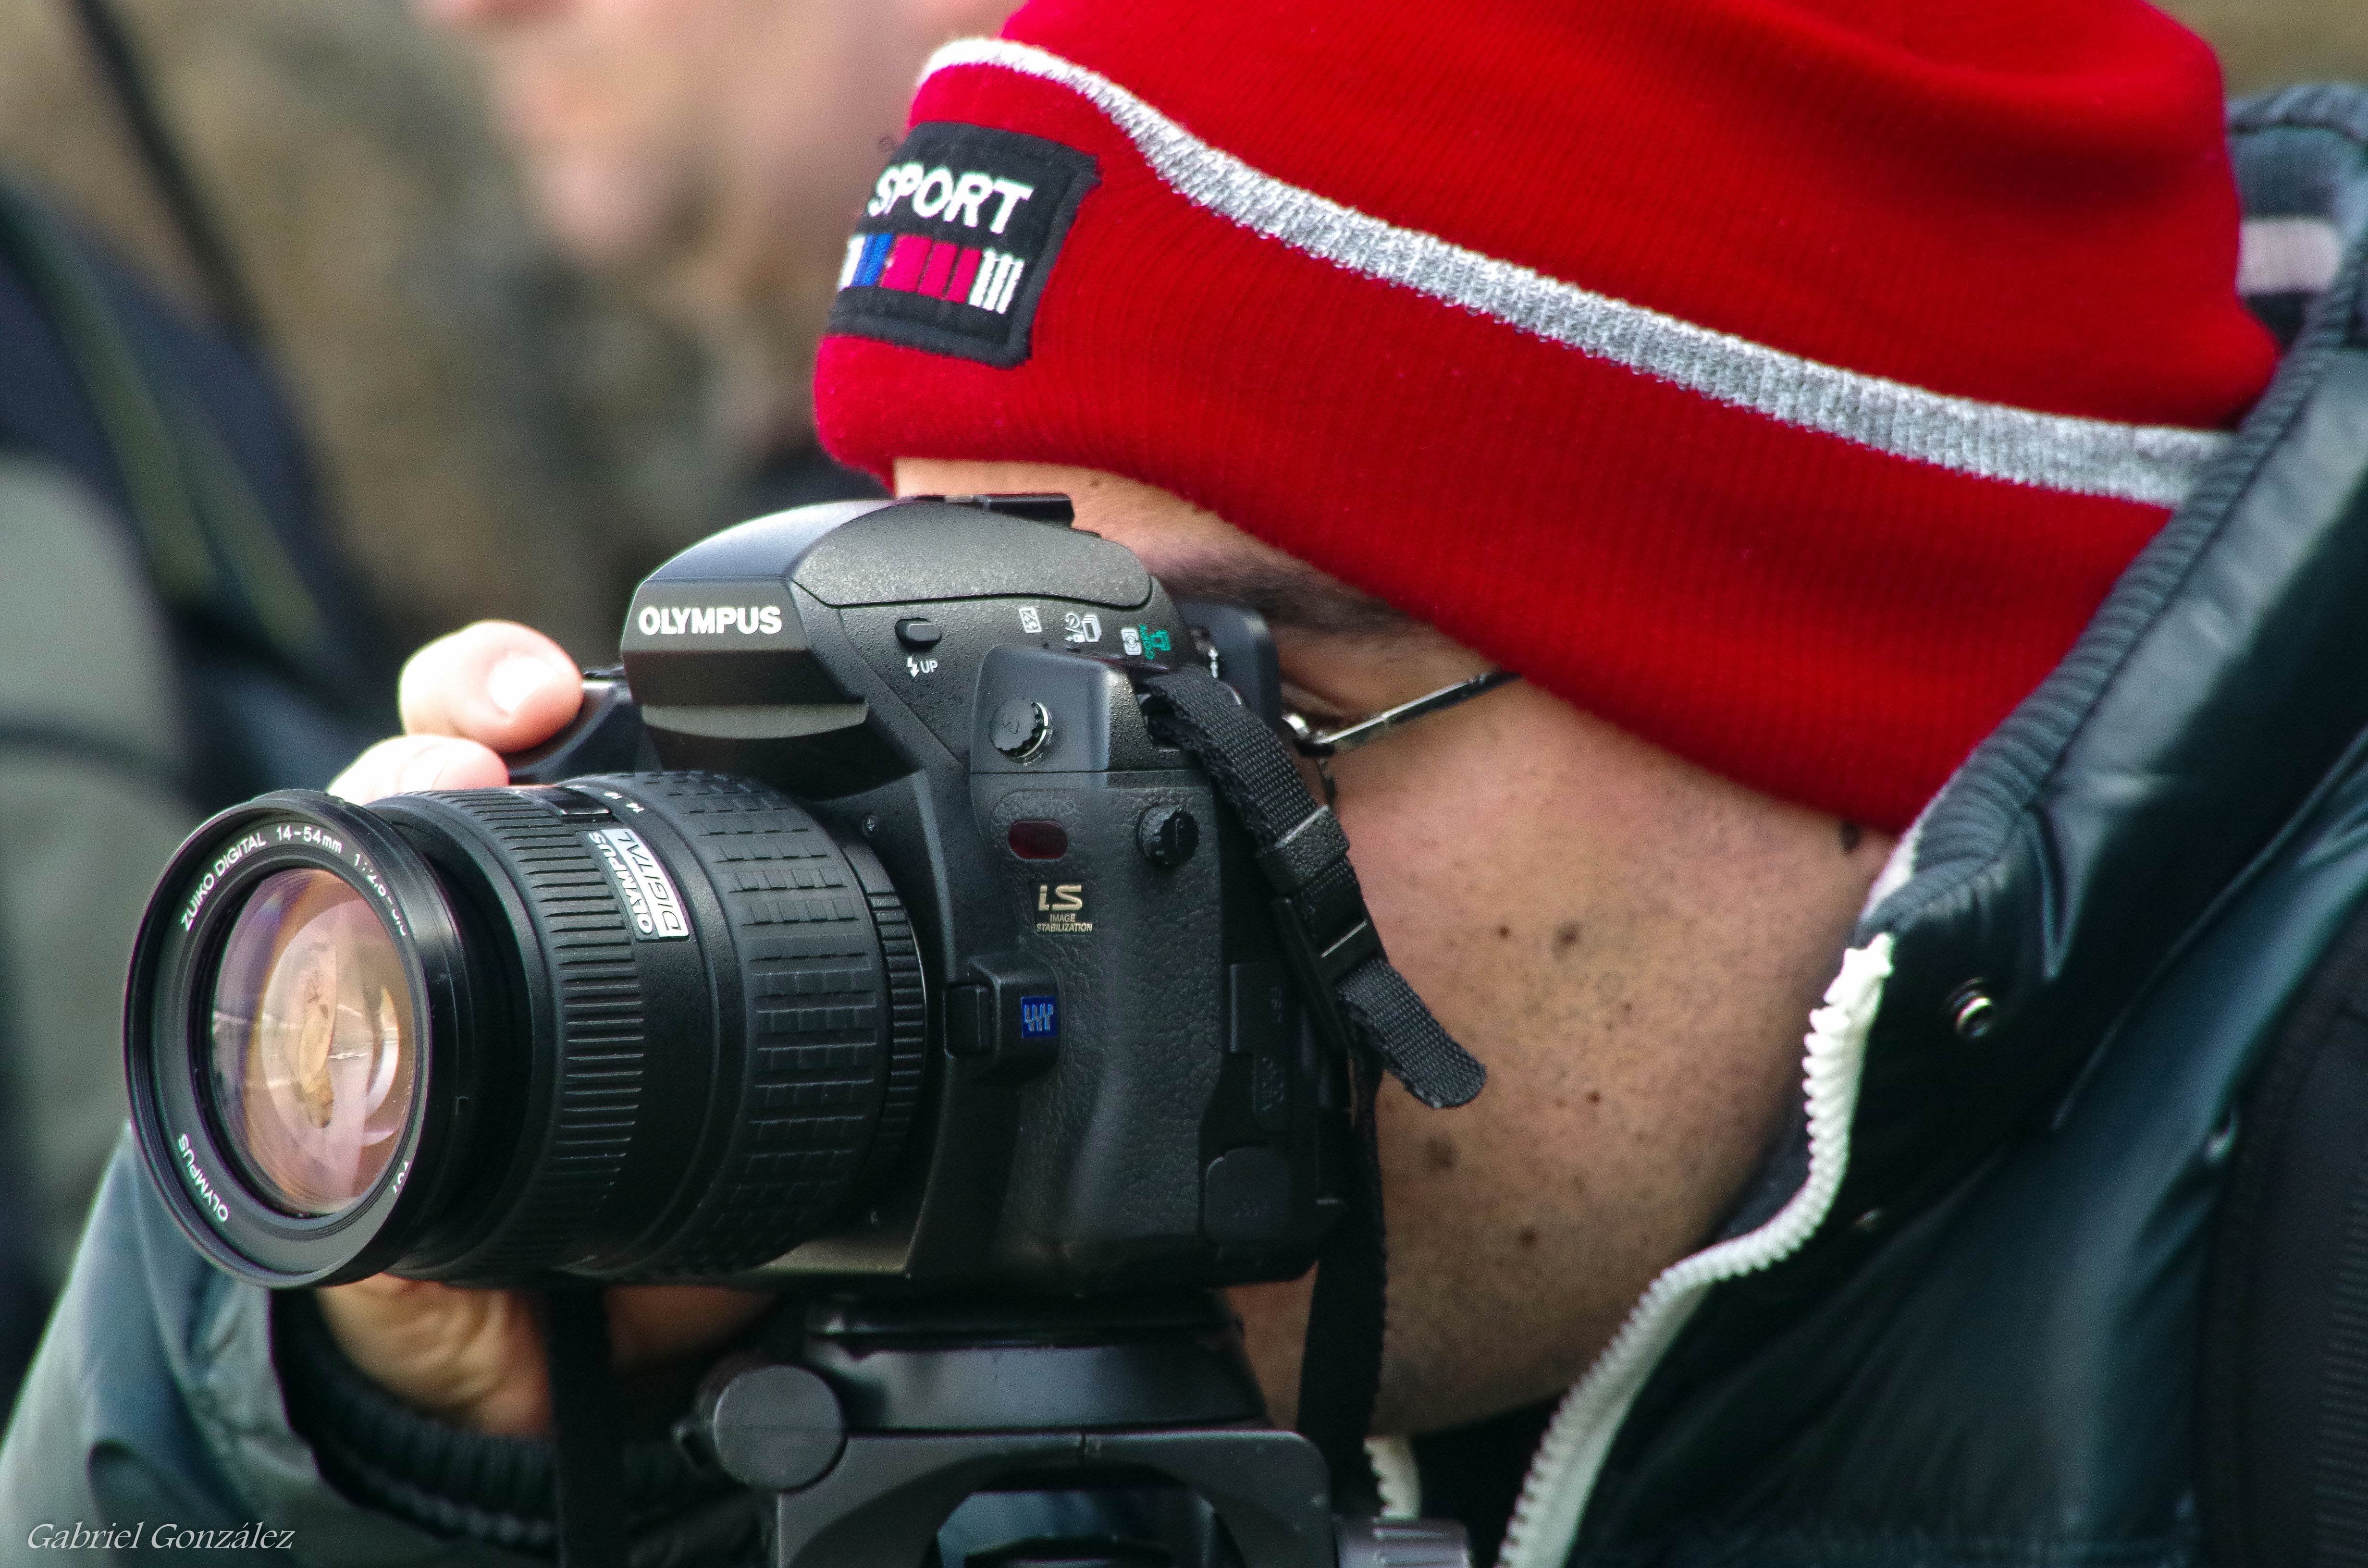
camera, reflex camera, galicia, foz, espana, xovesphoto, gphoto, fozgaliciaespa a, single lens reflex camera, cameras optics, camera operator